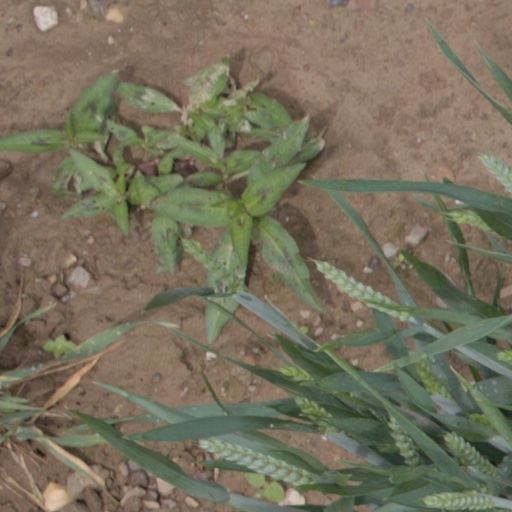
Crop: wheat